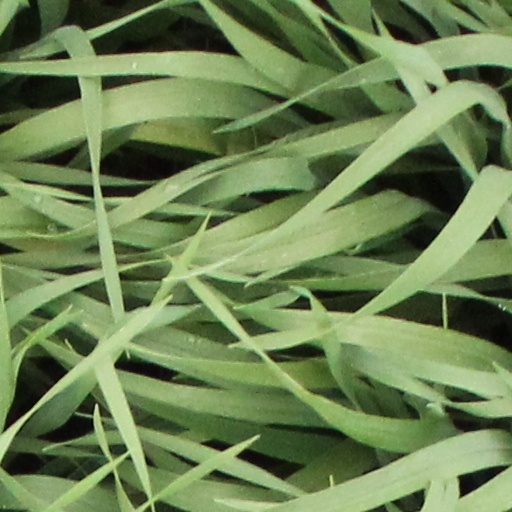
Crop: wheat